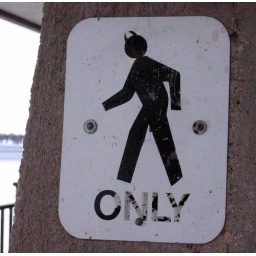
&amp;quot;Pedestrian Only&amp;quot; sign on Limnology building passageway on the lake shore path - University of Wisconsin campus in Madison.